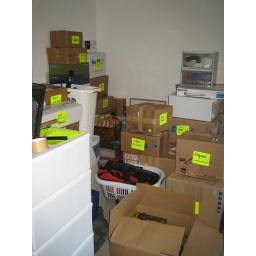
The back room became the pre-packing box storage room. I didn't think it would all fit in the truck